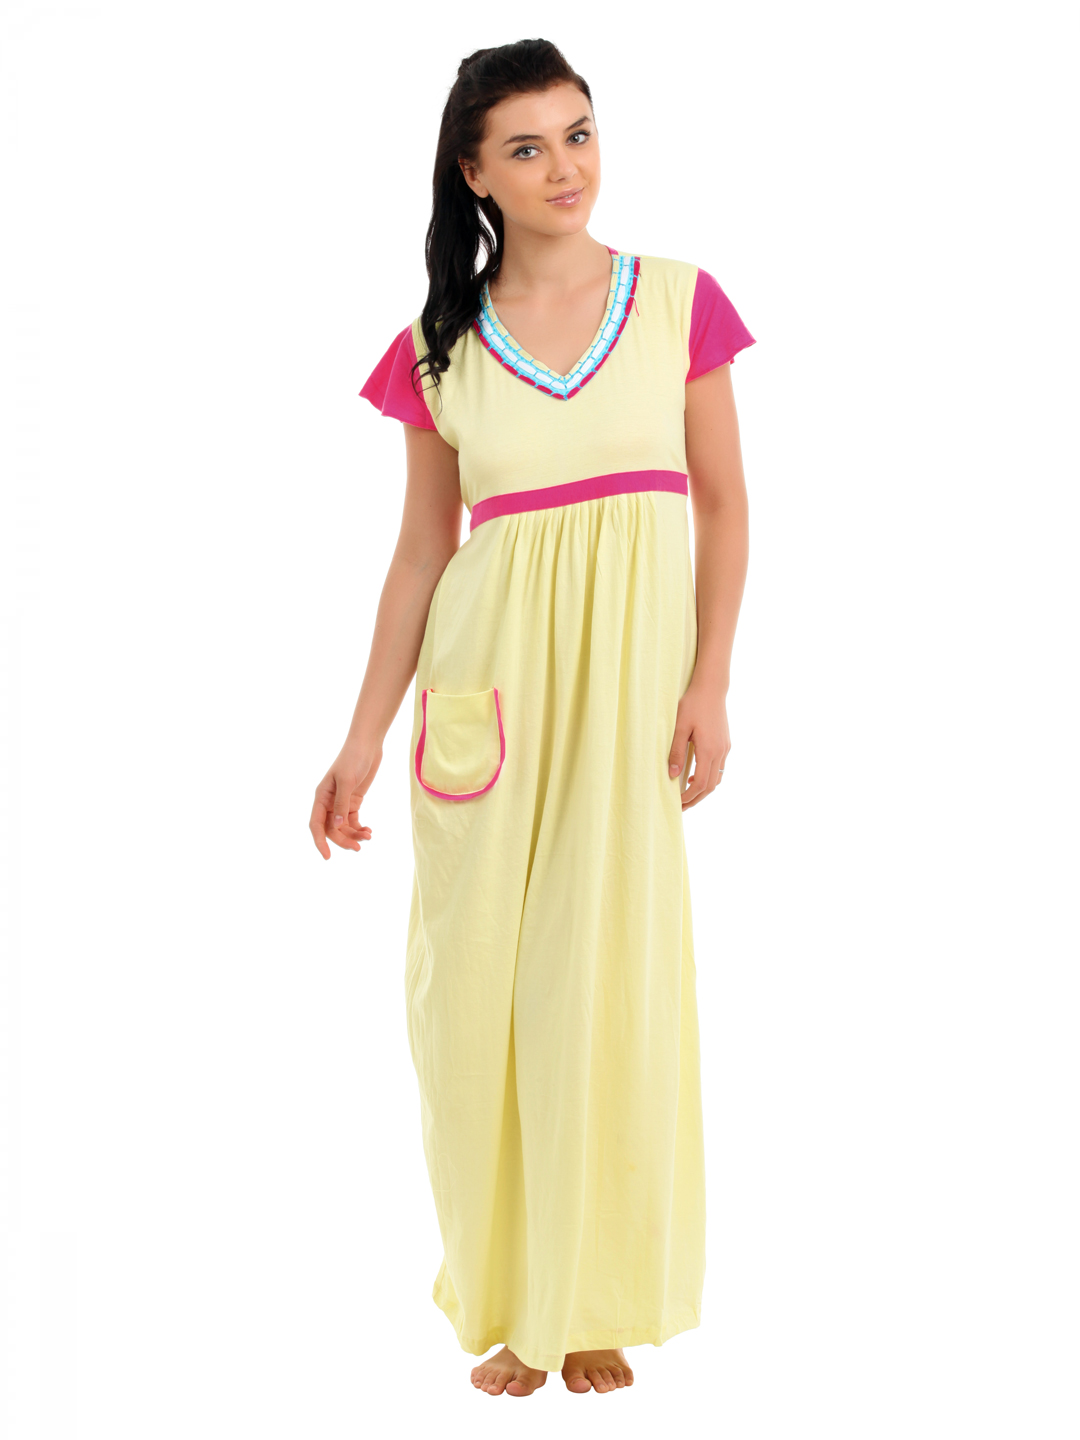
Red Rose Women Yellow Nightdress
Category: Apparel / Loungewear and Nightwear / Nightdress
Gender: Women
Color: Yellow
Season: Winter 2015
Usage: Casual